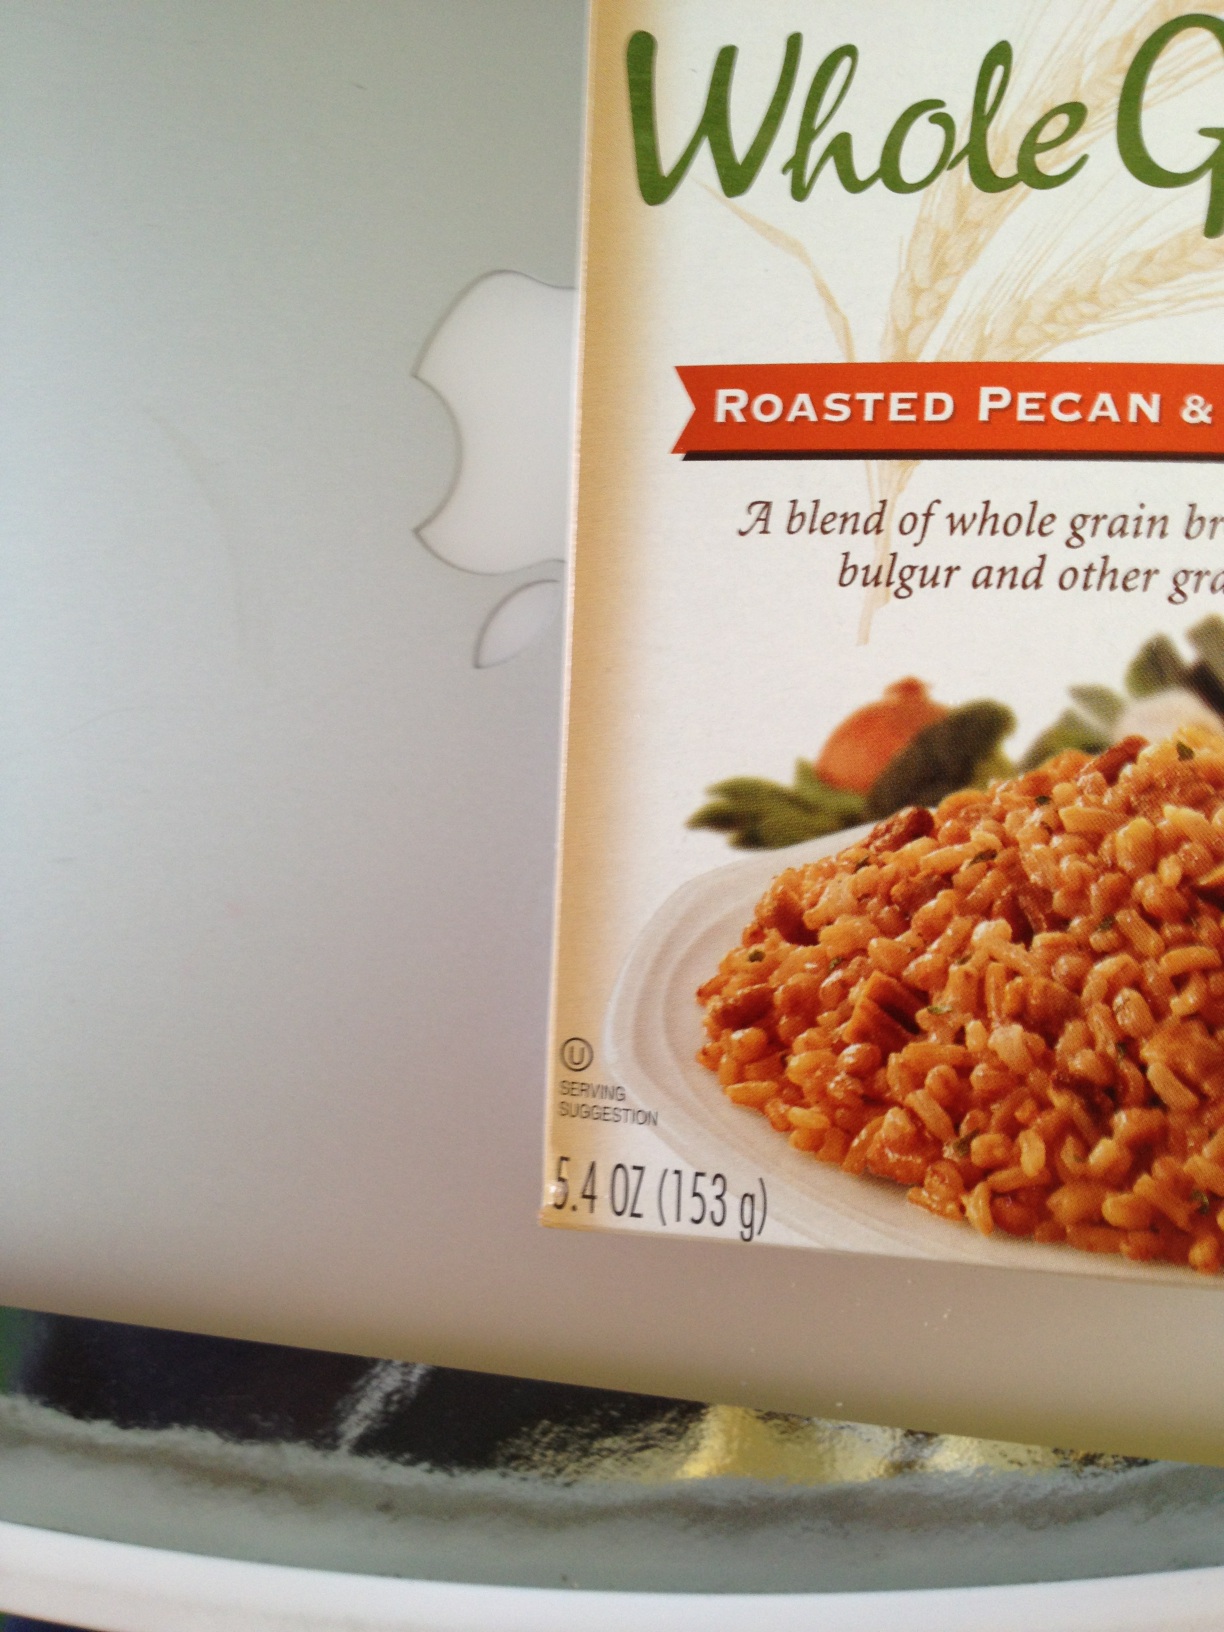Question: What is the exact name of this product?
Answer: unanswerable